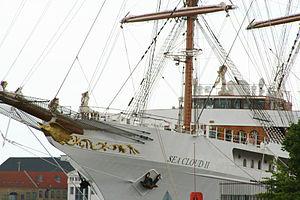
Le Sea Cloud II est un trois-mâts barque moderne, à coque acier, construit en 2001 dans les chantiers navals de l’Astilleros Gondán à Castropol, Puerto de Figueras, en Espagne.